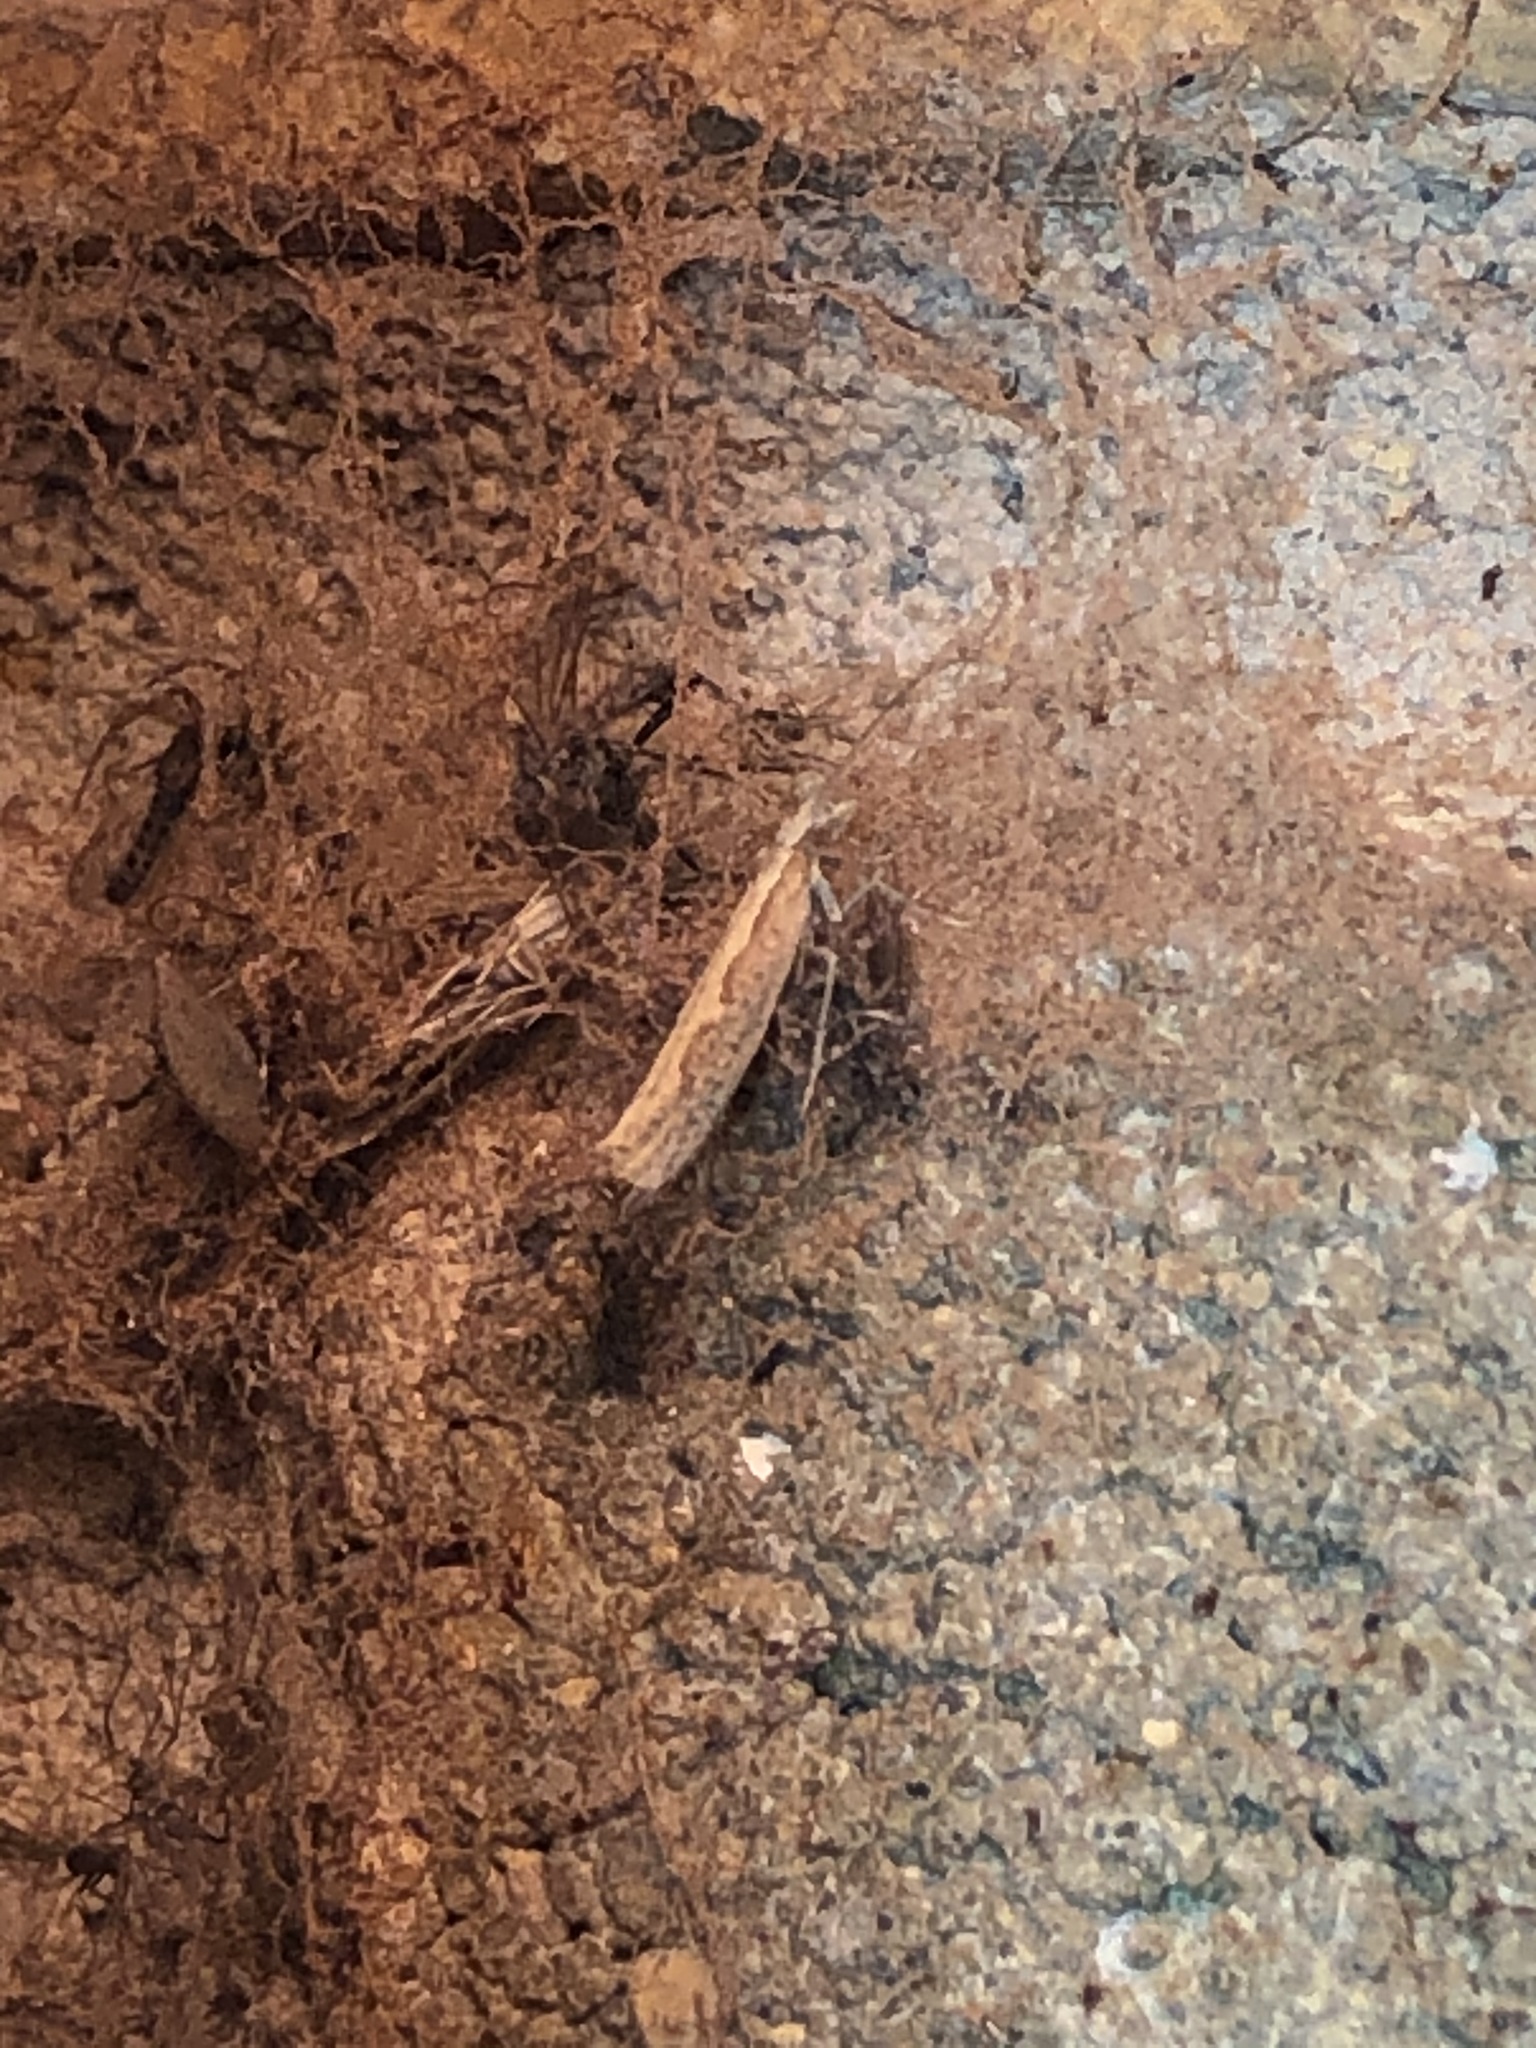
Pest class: diamondback_moth